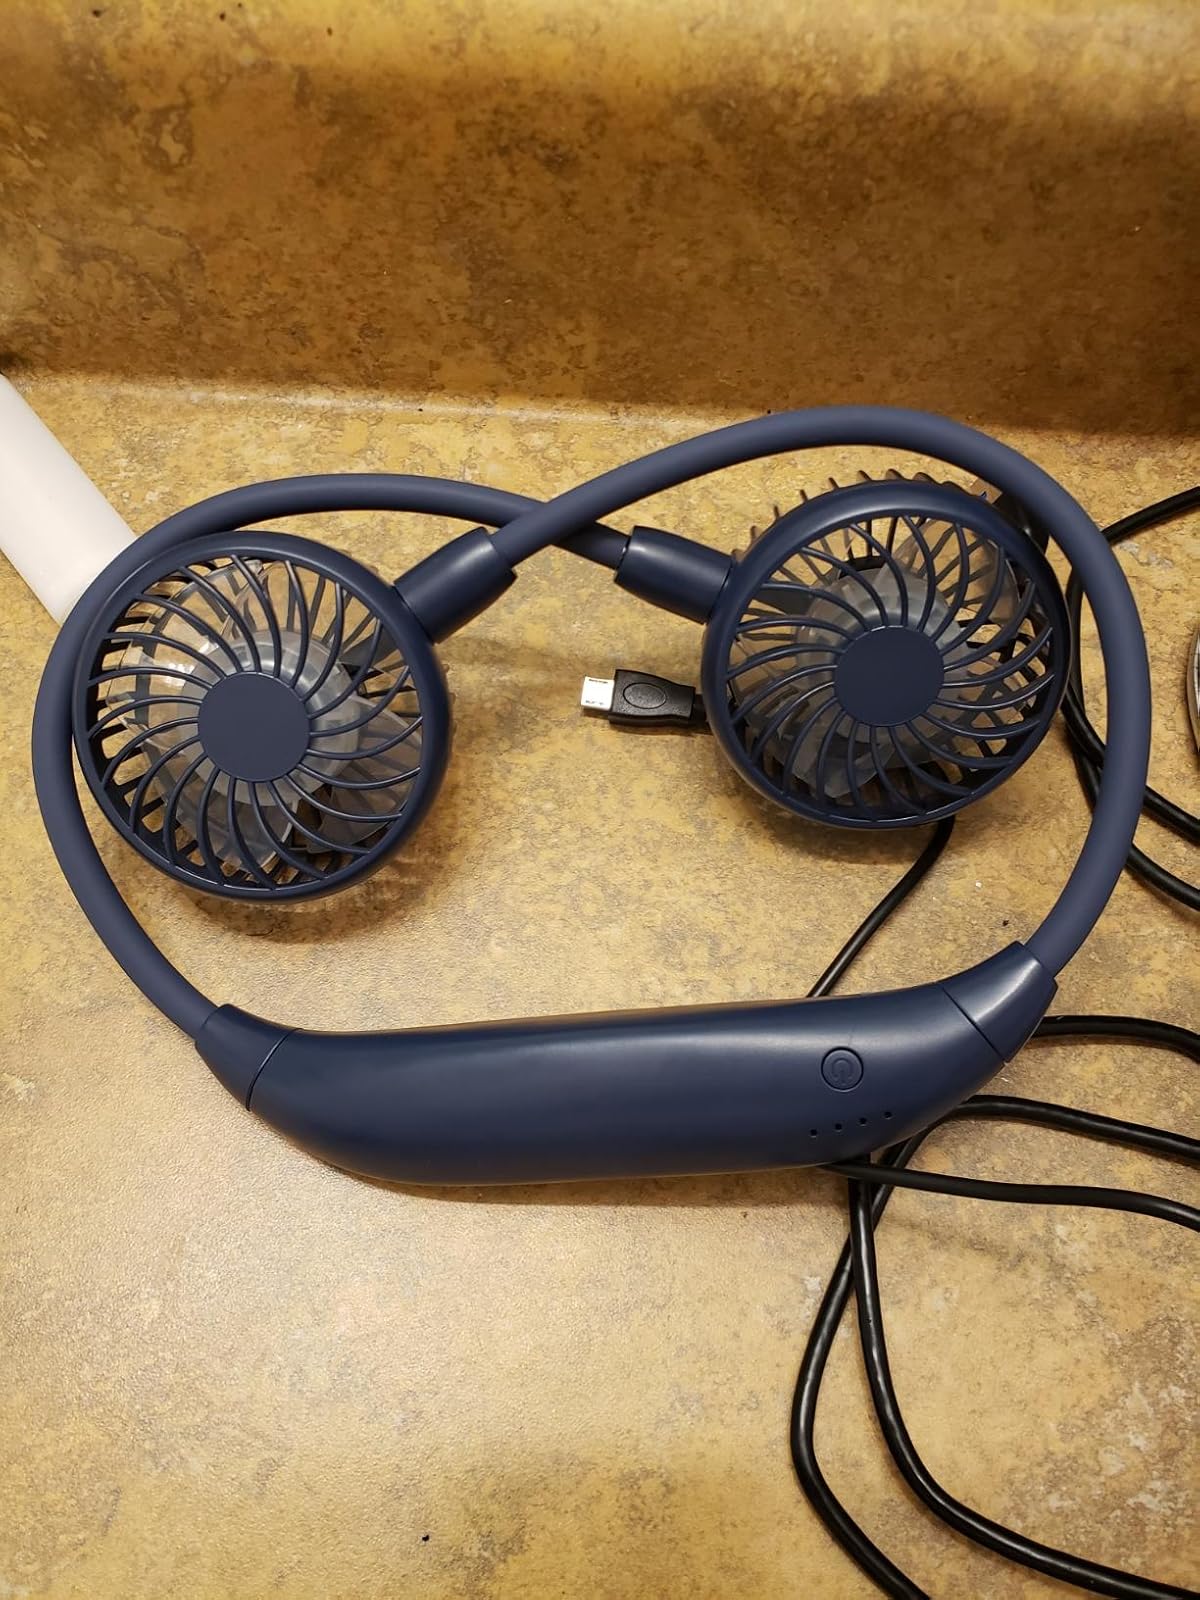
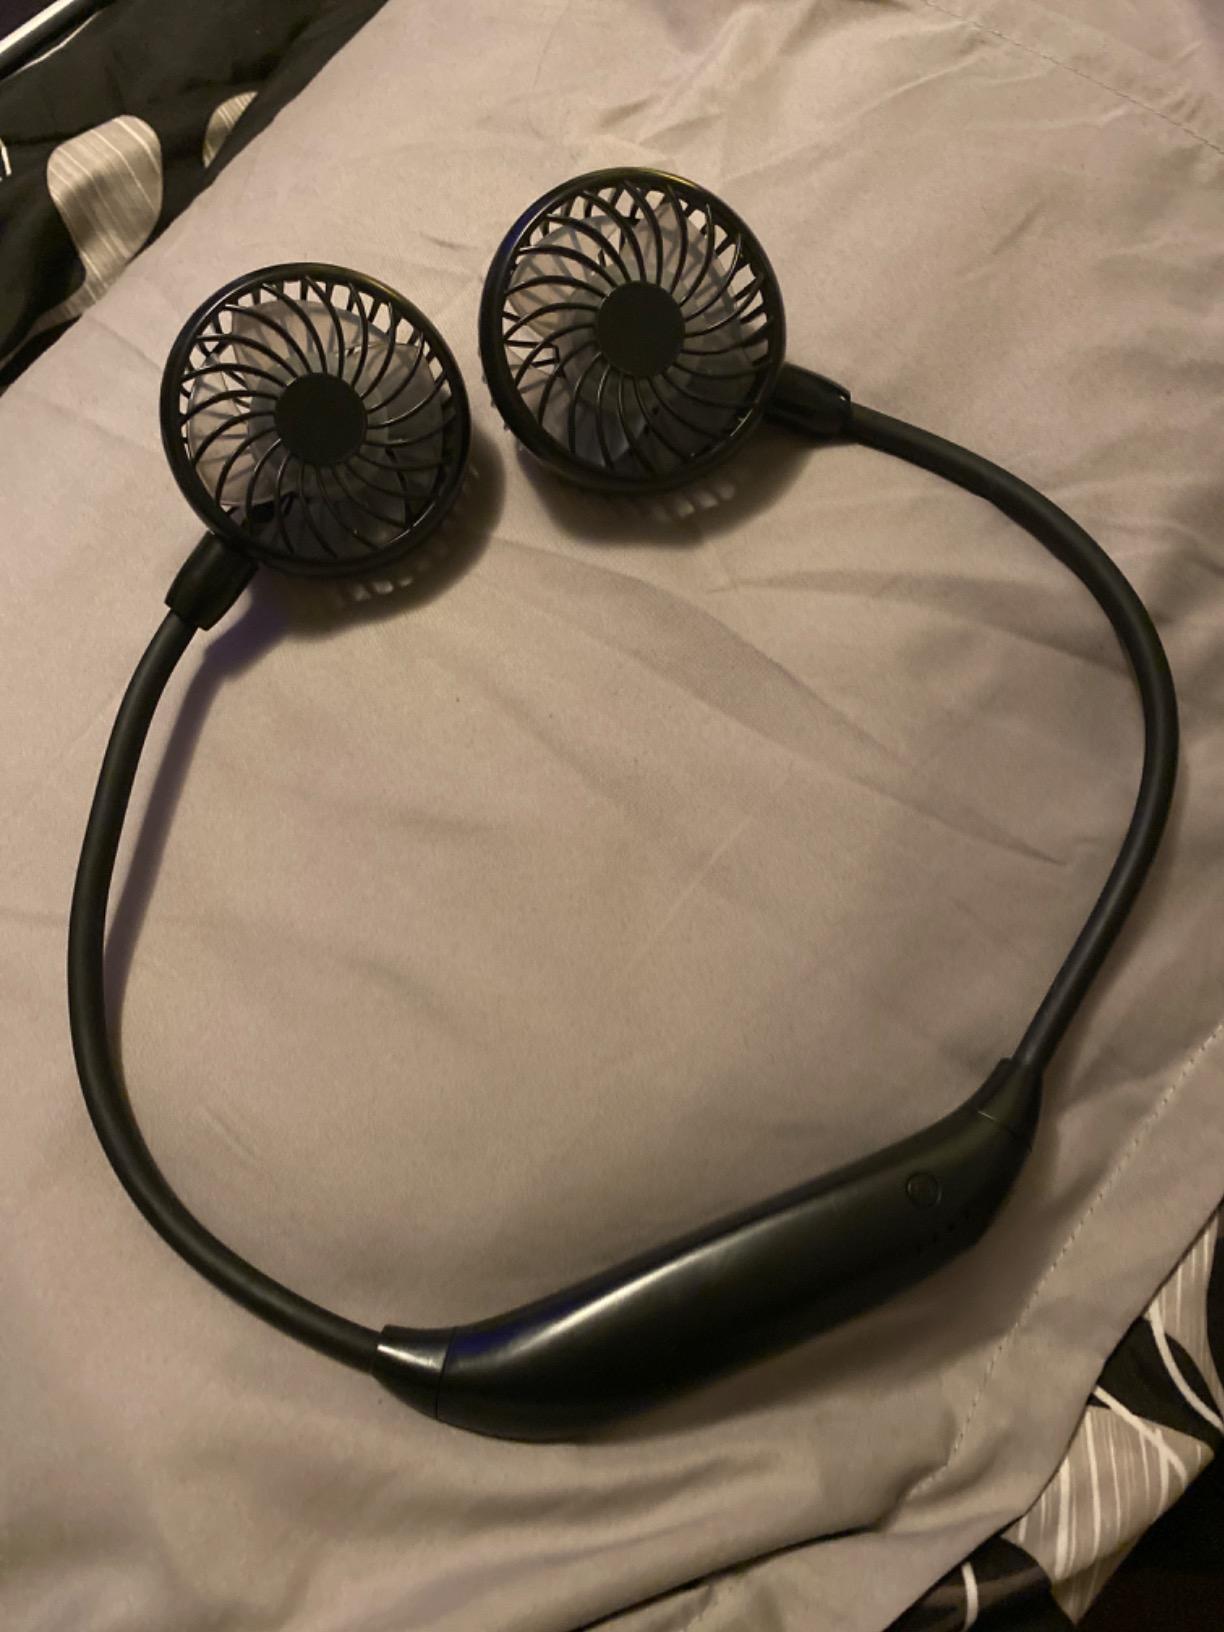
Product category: fan
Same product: no